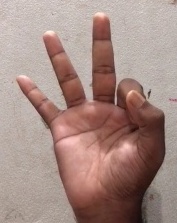
ASL sign: 9